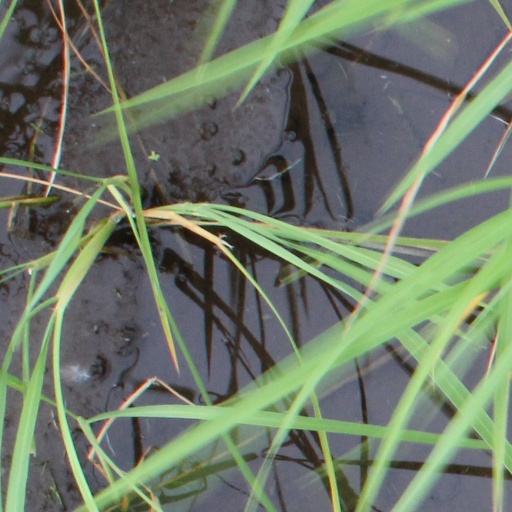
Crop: rice